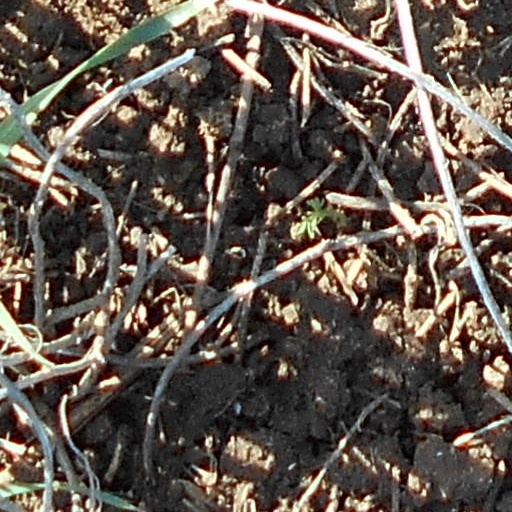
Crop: wheat